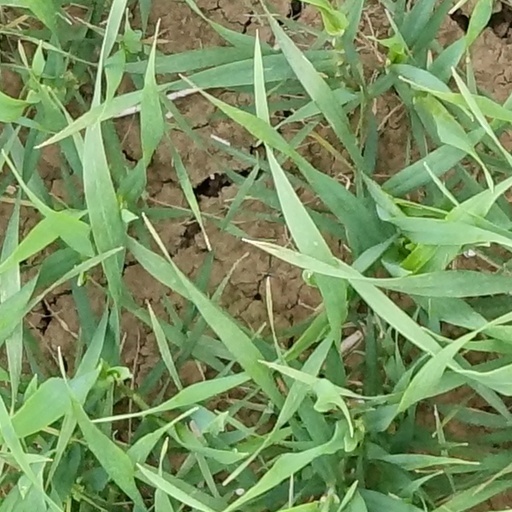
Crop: wheat